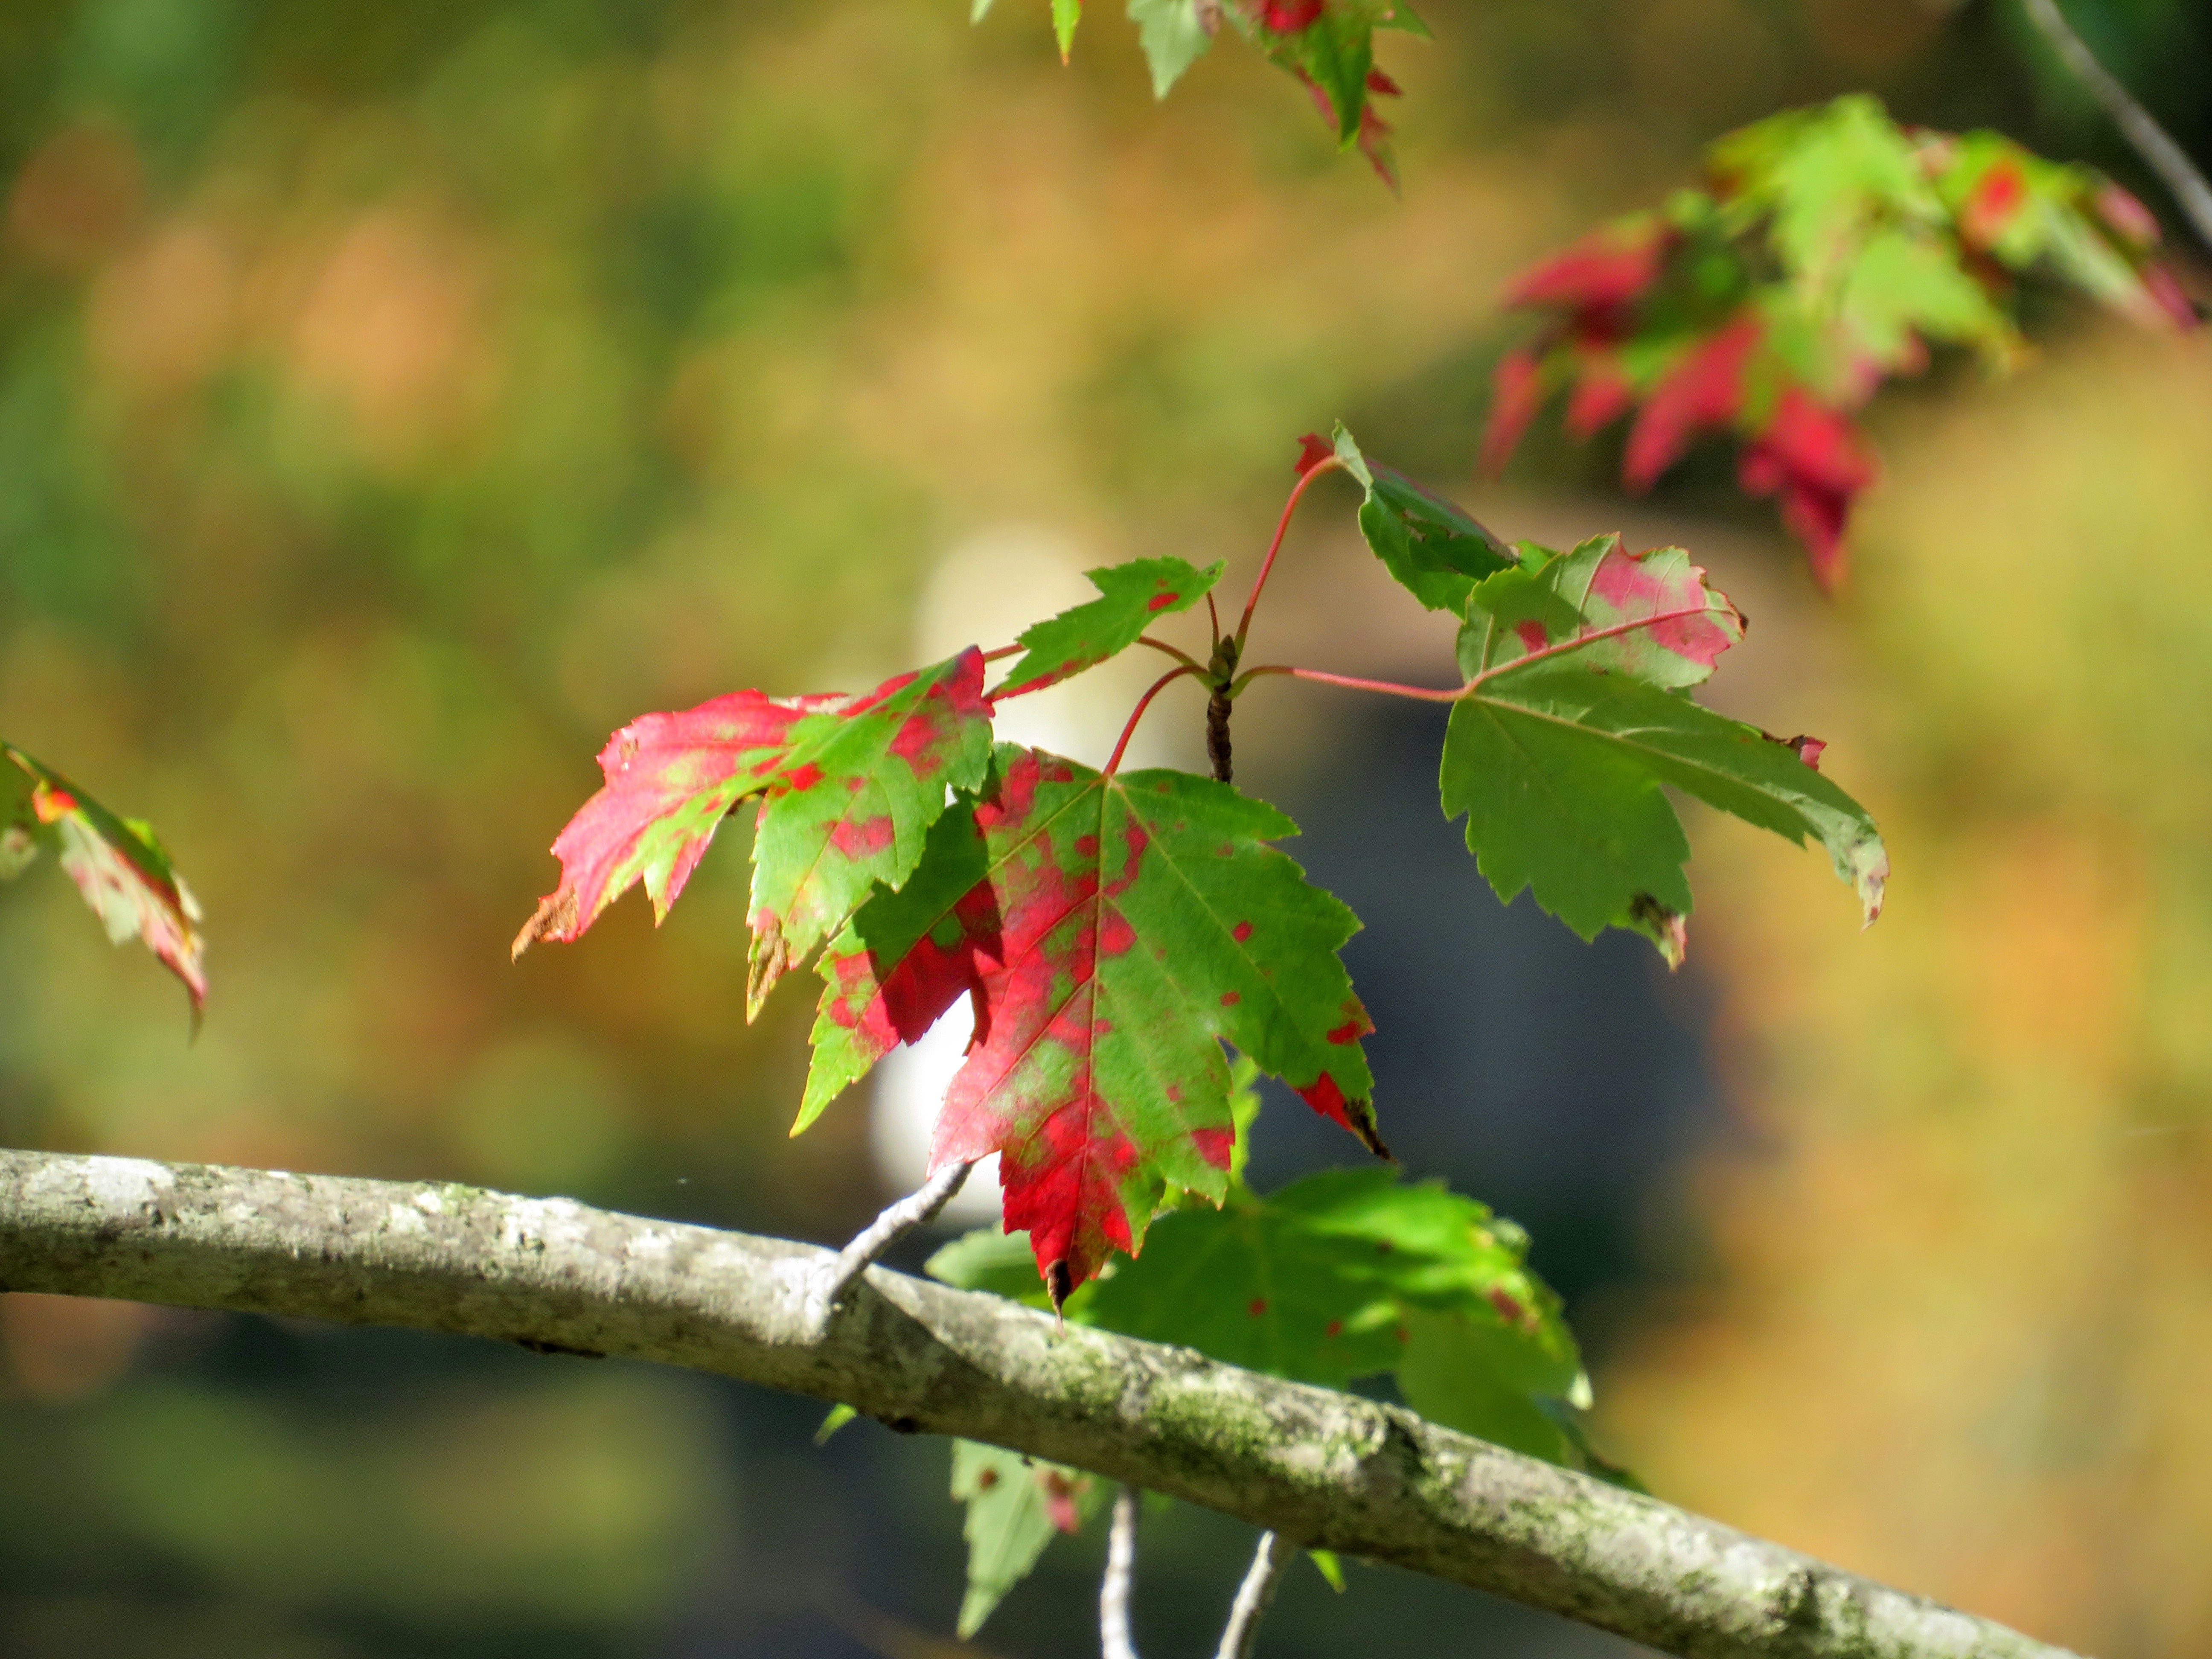
tree, nature, branch, blossom, plant, sunlight, leaf, flower, green, autumn, botany, flora, season, fauna, maple tree, shrub, macro photography, flowering plant, woody plant, land plant